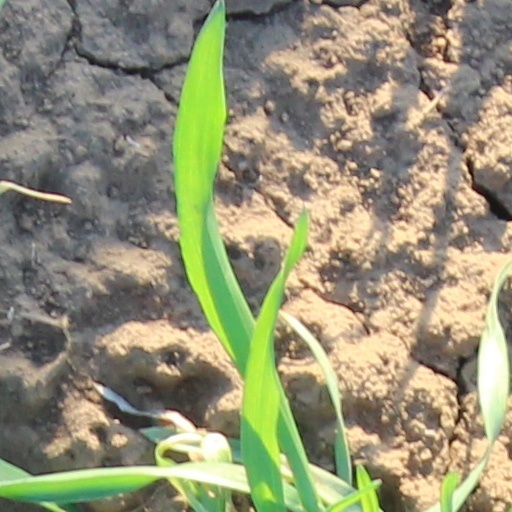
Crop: wheat